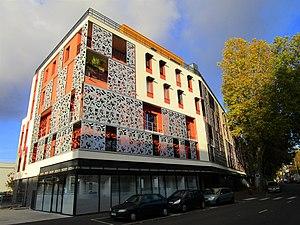
Immeuble sur le boulevard Preuilly dans le quartier Lamartine de Tours.
Lamartine est un quartier populaire de la ville de Tours en France. Situé à l'extrémité nord-ouest de la commune, il compte près de 5 600 habitants en 2012. Il est limité par le boulevard Tonnellé et la commune de La Riche à l'ouest, la rue de l'Hospitalité au sud, la rue de la Victoire à l'est et enfin la Loire au nord, tel que défini par l'Insee dans son partage de la commune en 22 îlots regroupés pour l'information statistique. Les quartiers Rabelais-Tonnellé et du Vieux-Tours sont limitrophes au sud et à l'est respectivement.